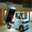
Label: truck